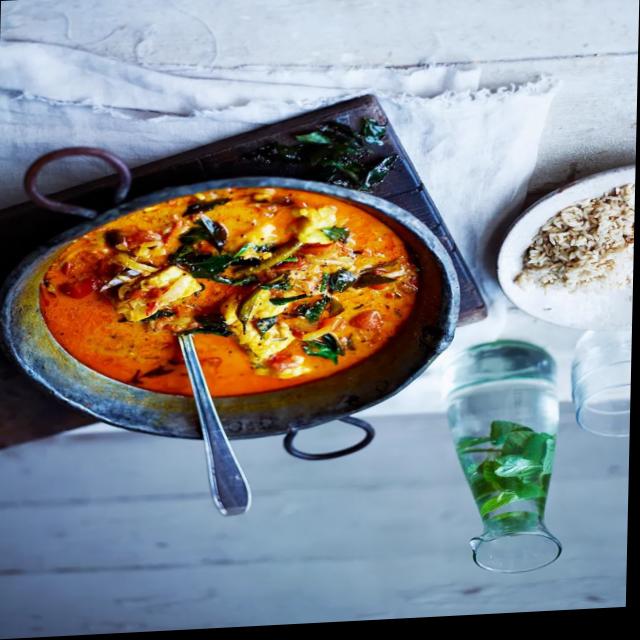
Dish: fish_curry